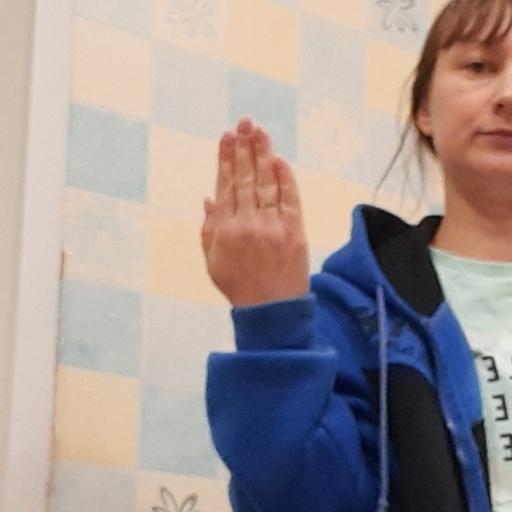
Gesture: stop_inverted